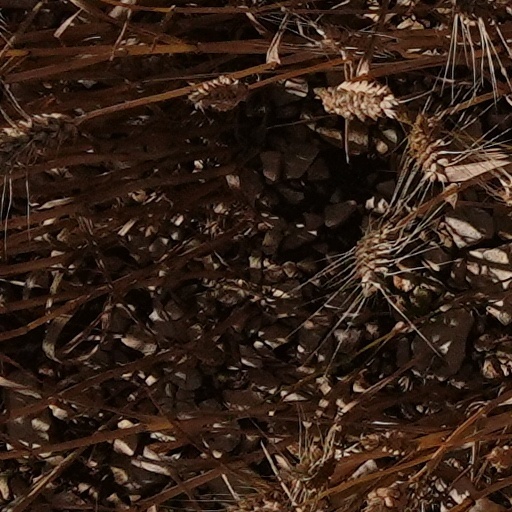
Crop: wheat